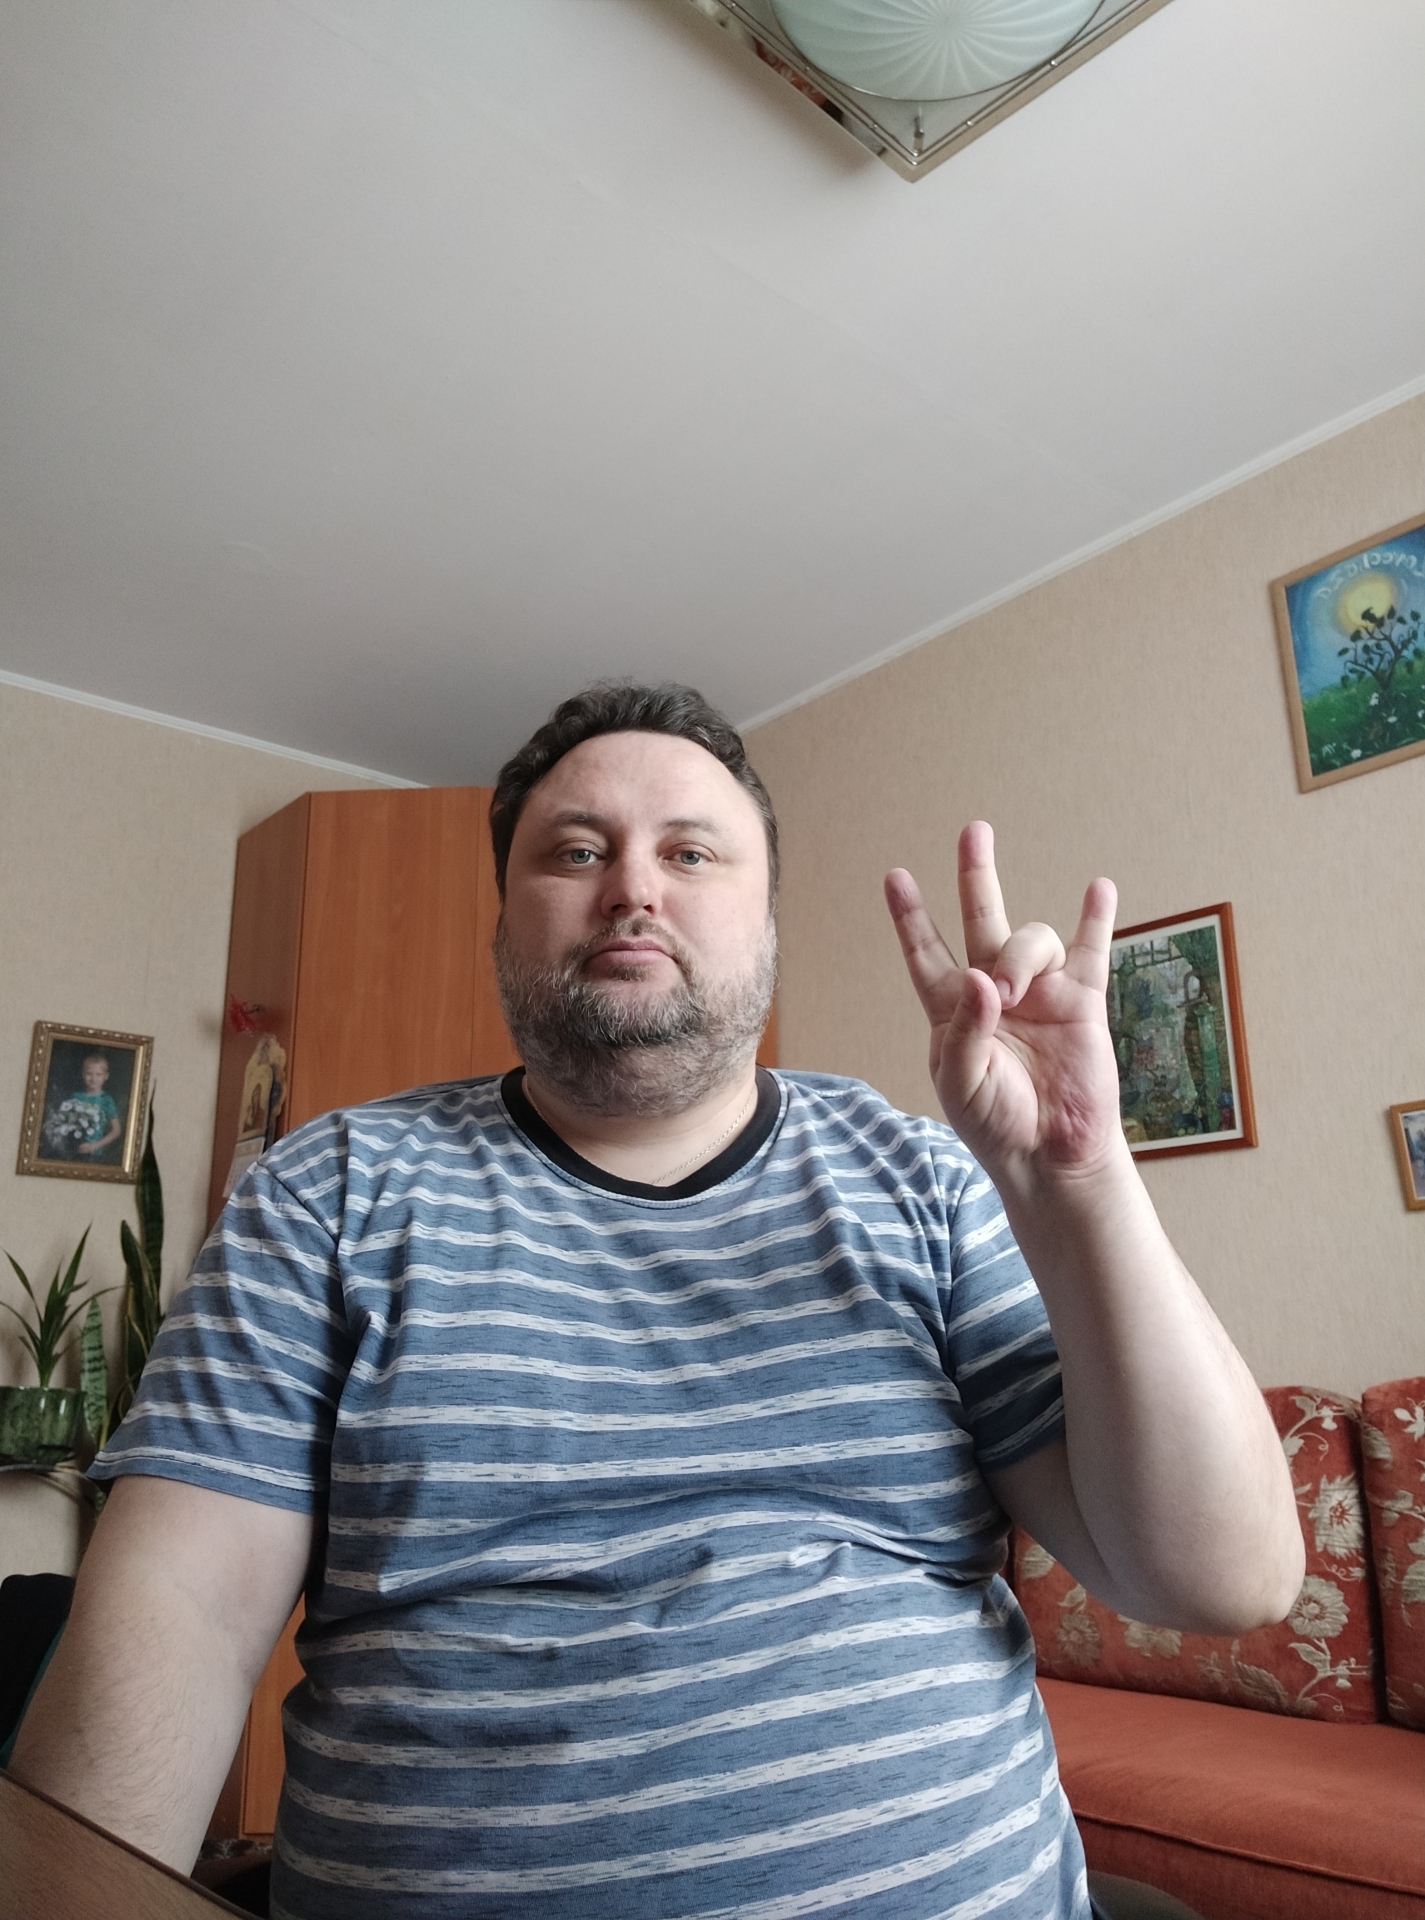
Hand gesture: three3